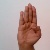
The image shows a hand gesture representing the letter 'B' in Indian Sign Language.